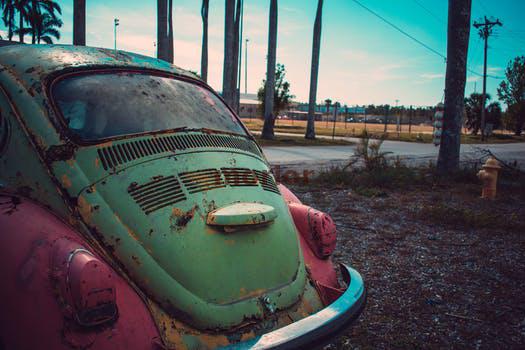
Label: Watermark